Sherburn-in-Elmet railway station

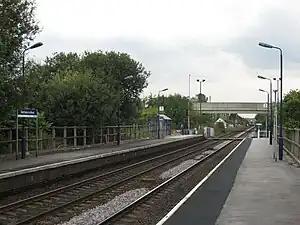
View looking south

Sherburn-in-Elmet railway station serves the town of Sherburn in Elmet in North Yorkshire, England. The station is located approximately from the town centre.